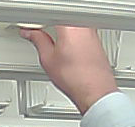
Product: heinz_mayo